John Selwyn Gilbert

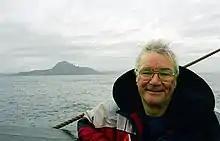
Gilbert aboard the replica of HM Bark "Endeavour" with Cape Horn in the background (16 April 2002). Only another 8,500 miles to go ...

Later, Gilbert sailed around the world and appeared in a series of BBC documentary films called "The Ship" about a 21st-century volunteer crew on a six-week journey from the east coast of Australia to Bali, Indonesia, retracing a section of the famous first voyage of James Cook aboard a replica of HM Bark "Endeavour". The series was broadcast in 2002, by which time Gilbert had helped to sail the "Endeavour" replica from Western Australia to Whitby in Yorkshire, around Cape Horn. The photograph (right) shows a happy but exhausted Gilbert at Cape Horn, the half-way point between Australia and Whitby. In retirement, post 2008, Gilbert spends much of his time teaching and tutoring children with learning difficulties. In 2019 he published a series of short videos about "Dealing with Dyslexia - the Parent's Guide" which are intended to help a few people to mitigate the feelings caused when parents find their clever children cannot master reading and writing.